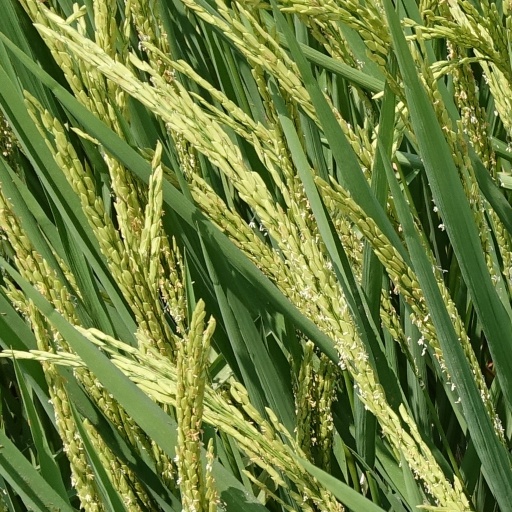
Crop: rice